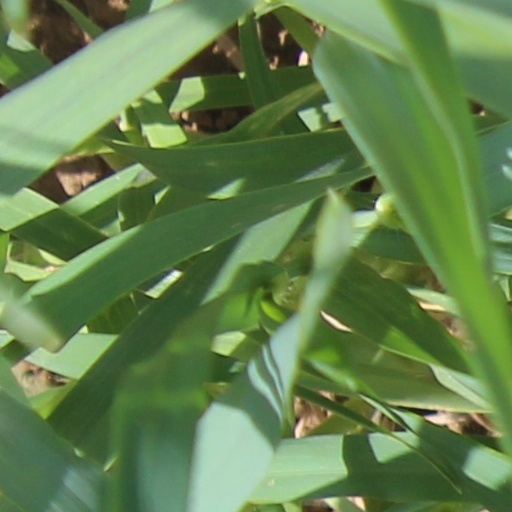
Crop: wheat